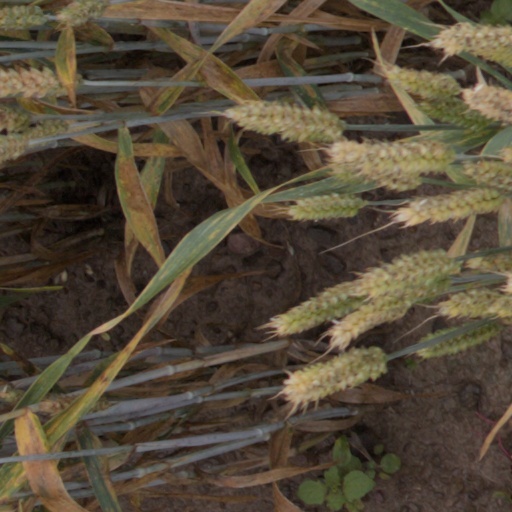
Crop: wheat